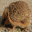
Label: porcupine